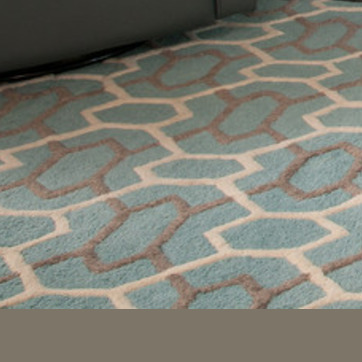
Material: carpet